Darwent & Dalwood

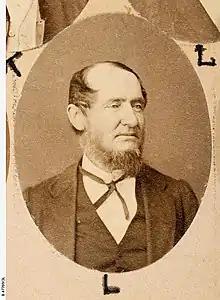
Joseph Darwent, taken 1872 by Henry Jones

Darwent & Dalwood was a partnership of Joseph Darwent and William Dalwood put together expressly to tender for work on the Overland Telegraph Line.